Mary Coughlan (singer)

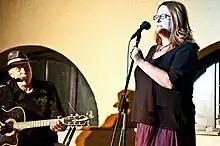
Vlado Kreslin and Mary Coughlan

Visser, whose band Flairck was popular in Europe, helped Coughlan record her first album, "Tired and Emotional". Visser went on to become her long-term collaborator. The album sold an unexpected 100,000 copies in Ireland, partly because of an appearance on "The Late Late Show". Despite problems, Coughlan continued to reap praise for her recording output on WEA. On "Under the Influence" (1987) she sang the 1948 Peggy Lee hit "Don't Smoke in Bed" and the Billie Holiday ballad "Good Morning Heartache", as well as Jimmy McCarthy's "Ride On", which reached number 5 on the Irish pop charts in 1987. In 1988 she made her acting debut in Neil Jordan's "High Spirits".